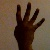
The image shows a hand gesture representing the number 4 in Indian Sign Language.